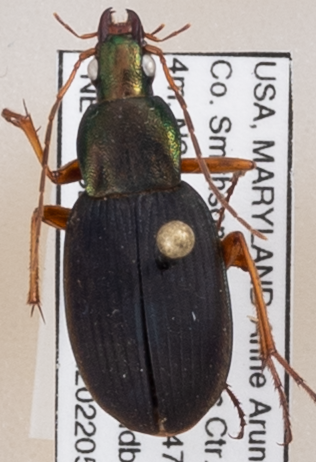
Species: Chlaenius aestivus
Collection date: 2022-05-12 04:00:00
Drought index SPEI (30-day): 1.052
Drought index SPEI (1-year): -0.33
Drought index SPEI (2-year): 1.19